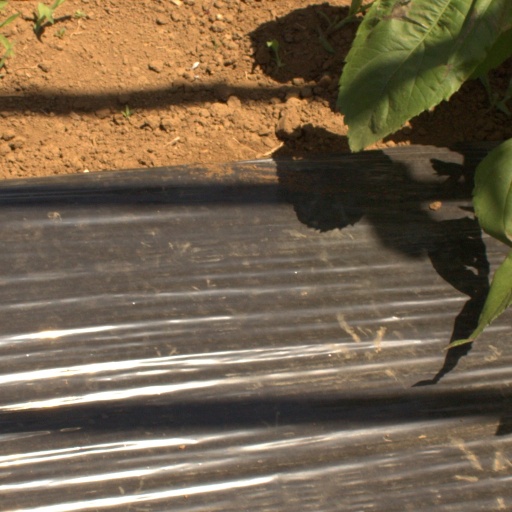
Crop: Jerusalem artichoke